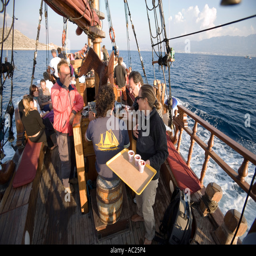
woman serving drinks on board of a sailing boat during a trip to a bay